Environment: real
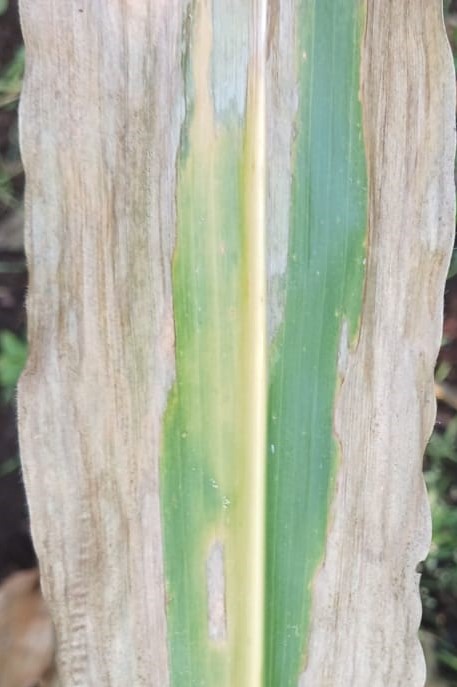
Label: potassium_deficiency